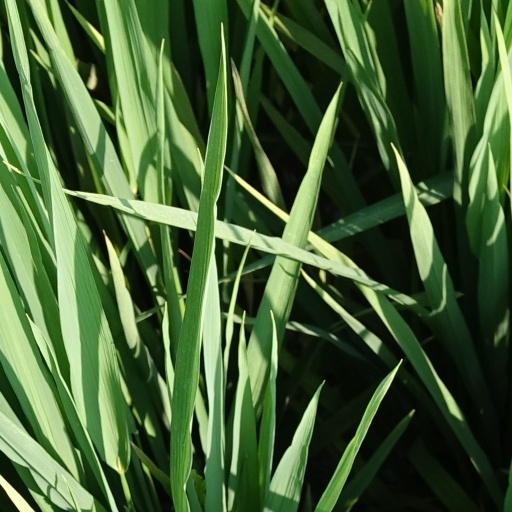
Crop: rice